Puruhá

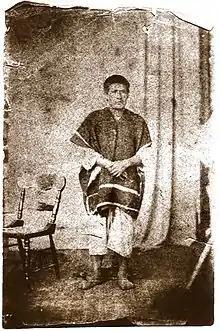
Picture of Fernando Daquilema (Puruhá), a rebel in the 1871 uprising

The Puruhá are an indigenous people of Ecuador. Their traditional area in the highlands of the Andes Mountains includes much of Chimborazo Province and parts of Bolívar Province.